Franz Ludwig von Cancrin

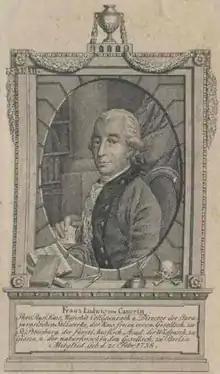
Franz Ludwig von Cancrin

He was born into a German mining family where he was trained by his father in the science of mining. In 1764, he entered the service of the landgrave of Hesse-Kassel at Hanau, becoming professor of mathematics at the military academy, head of the civil engineering department of the state, director of the theatre and (1774) of the mint. A work on the copper mines of Elesse (1767) earned him a European reputation, and in 1783 he accepted from Catherine II of Russia the directorship of the famous Staraya salt-works, living thenceforth in Russia.